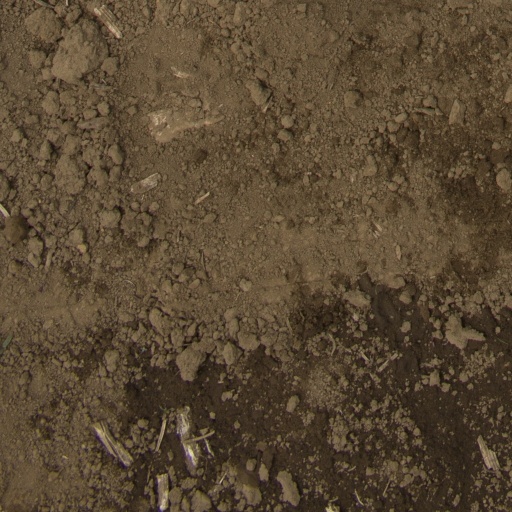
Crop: Jerusalem artichoke